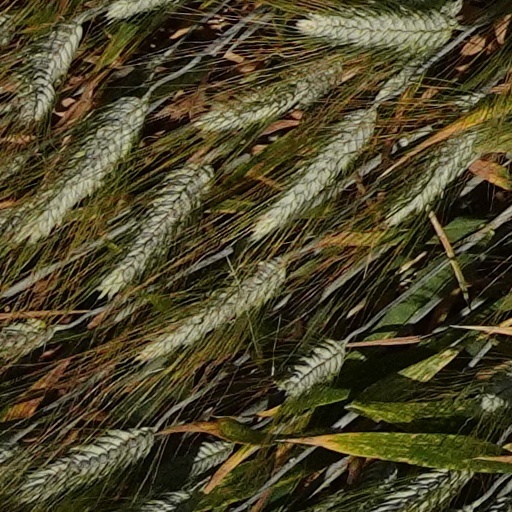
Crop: wheat